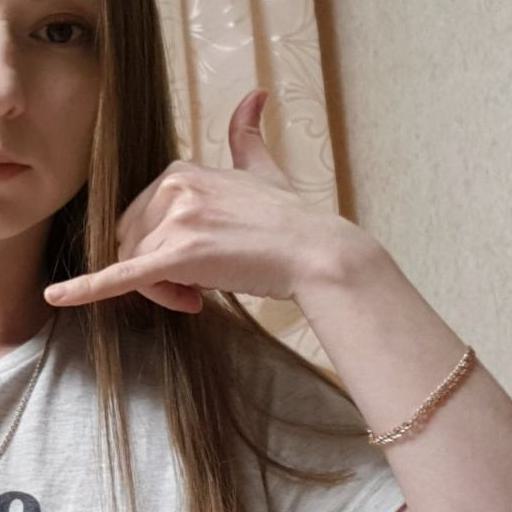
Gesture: call